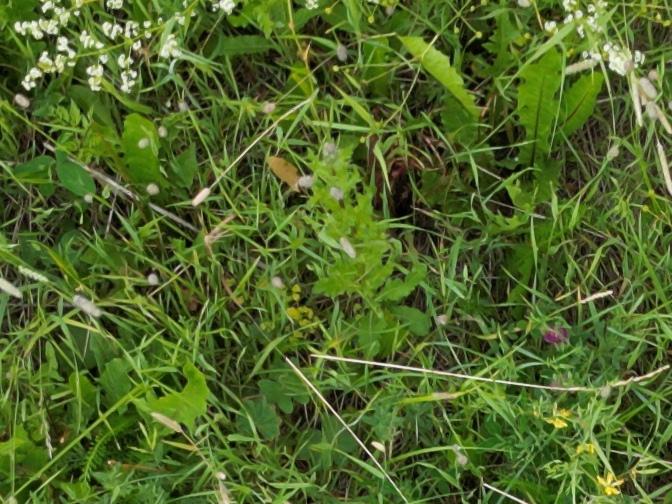
Flowers visible: yarrow flowers